Modern history of Wales

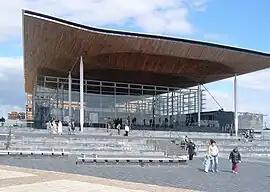
Senedd building, Cardiff Bay

In May 1997, a Labour government was elected with a promise of creating devolved institutions in Scotland and Wales. In late 1997 a referendum was held on the issue which resulted a "yes" vote, albeit by a narrow majority. The Welsh Assembly was set up in 1999 (as a consequence of the Government of Wales Act 1998) and possesses the power to determine how the government budget for Wales is spent and administered.